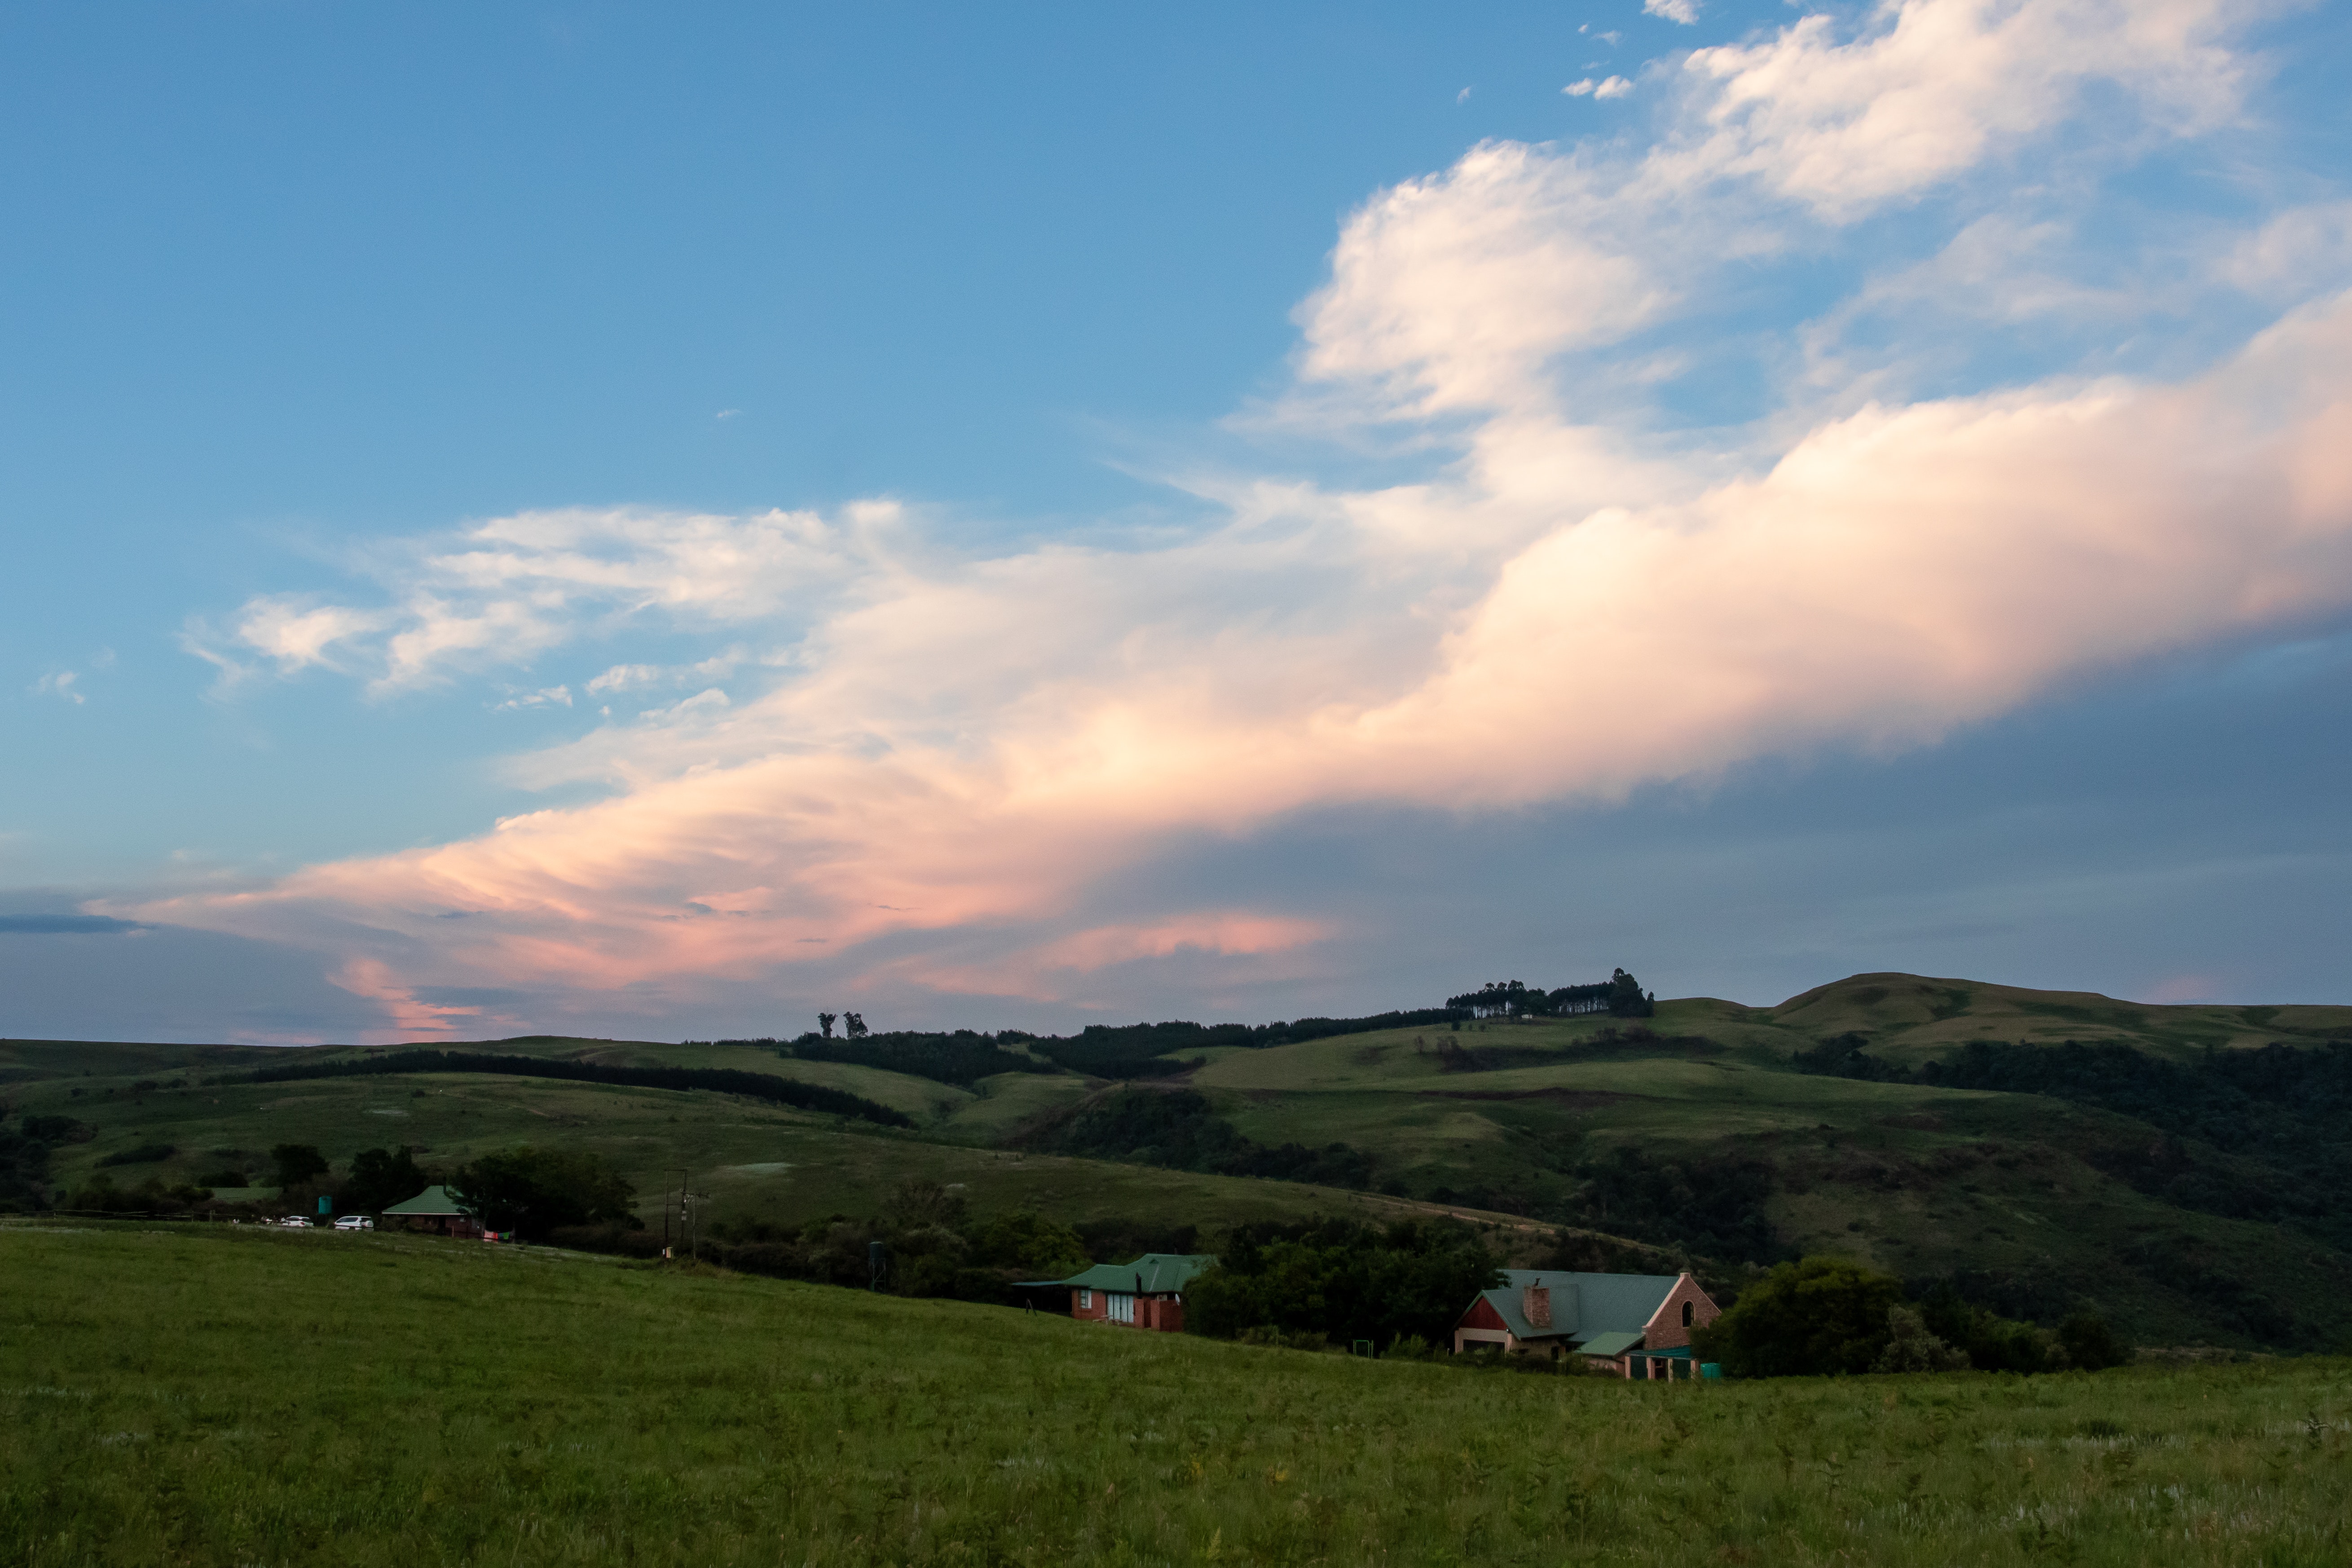
sky, cloud, nature, grassland, green, hill, pasture, highland, rural area, natural landscape, natural environment, field, plain, cumulus, meadow, morning, grass, atmosphere, farm, horizon, landscape, tree, evening, sunlight, fell, land lot, mountain, meteorological phenomenon, prairie, photography, plant, hill station